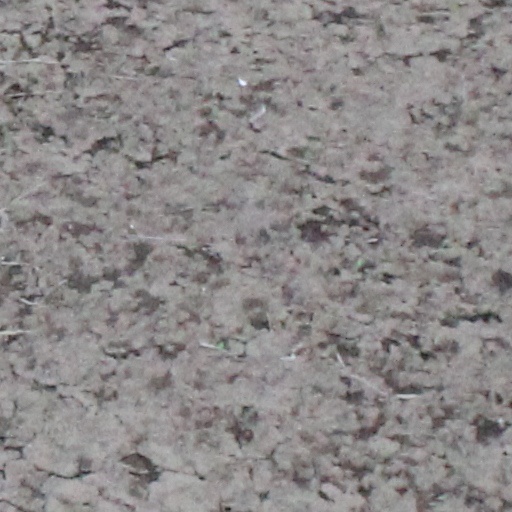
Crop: wheat